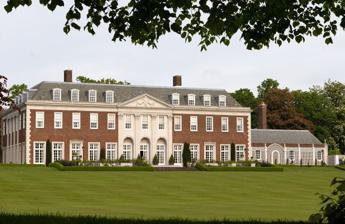
Building: Winfield House
Country: United Kingdom
Year built: 1936
Official residence of the US ambassador to the UK in London Winfield House The garden front in 2009 Former names St Dunstan's General information Architectural style Neo-Georgian Location Regent's Park London , England Coordinates 51°31′51″N 0°09′52″W / 51.5308°N 0.1644°W / 51.5308; -0.1644 Current tenants US Ambassador to the UK and family (since 1955) Completed c. 1936 Client Barbara Woolworth Hutton Owner United States government Design and construction Architect(s) Leonard Rome Guthrie Architecture firm Wimperis, Simpson and Guthrie Winfield House is an English townhouse in Regent's Park , central London and the official residence of the United States Ambassador to the United Kingdom (formally, ambassador to the Court of St. James's ).  The grounds are 12 acres (4.9 ha), the largest private garden in London save for that of Buckingham Palace . The house was built for American heiress Barbara Woolworth Hutton in 1936 on the former Hertford–St. Dunstan estate that had been damaged by fire.  During the Second World War , the estate was used by the Royal Air Force .  Hutton donated it to the United States after the war, and since 1955 it has been the American ambassador's residence. The house is Grade II listed by Historic England as an "exceptional ambassador's residence and as a notable Neo-Georgian town house containing numerous features of note." Hertford Villa The first house on the site was Hertford Villa, the largest of the eight villas originally constructed in Regent's Park , pursuant to the development scheme of John Nash . This house was designed by Decimus Burton in 1825 for Francis Seymour-Conway, 3rd Marquess of Hertford , who used it for orgies. Burton's creation was described as, 'decorated simplicity, such as the hand of taste, aided by the purse of wealth can alone execute'. Burton's design was subsequently refurbished with an updated exterior. Later, this Georgian style villa became known as 'St Dunstan's' because of the distinctive clock that hung in front of it, which was purchased by the art-collecting Marquess of Hertford when it was auctioned from the church of St Dunstan-in-the-West prior to the church's demolition in 1829–30 for a road-widening scheme. Subsequent occupants who leased Hertford Villa–St. Dunstan's included American financier Otto Kahn and British newspaper proprietor Lord Rothermere . During the First World War, Kahn lent the house to a new charity for blinded servicemen, which took the name of St Dunstan's (now Blind Veterans UK ). After a fire in 1936, the house and grounds were purchased by Barbara Hutton and the fire-damaged home was then demolished . Winfield House Hutton commissioned a new mansion to be built in the Neo-Georgian style , which was designed by Leonard Rome Guthrie of the English architectural practice Wimperis, Simpson and Guthrie . The house was at first known by one of the names of its predecessor (St Dunstan's), but Lord Fraser of Lonsdale , head of the soldiers' charity, approached Hutton to explain that the similarity in the name and location of her house and his organisation (still with an office in Regent's Park) caused confusion, and he asked that she give up the historical name. She agreed to the request and chose a new name, derived from her grandfather Frank Winfield Woolworth , who had an estate, Winfield Hall , in Glen Cove, New York . During the Second World War, the house was used by a Royal Air Force barrage balloon unit and as an officers' club . It was visited during the war by film actor Cary Grant , who was married to Hutton at the time. After the war, Hutton sold the house to the American government for a token sum, one dollar. After extensive renovations, Winfield House became the ambassador's residence in 1955. The previous official residence at 14 Prince's Gate had been deemed inadequately secure. The house is listed on the U.S. Secretary of State 's Register of Culturally Significant Property , which denotes properties owned by the U.S. State Department with particular cultural or historical significance. The interiors have undergone several alterations at various points, including in 1969 by William Haines , a decorator and former silent film star. Grounds Winfield House is situated within twelve acres of grounds set into Regent's Park, which includes a small front wood, sculpture garden , formal garden , vegetable garden , and a grass tennis court, and a greenhouse directly behind the court, as well as an extensive lawn for entertaining which comprises the majority of the acreage.  Pathways and drives extend into the grounds, and connect the front garden and entrance to the rear. The property is surrounded by trees, primarily for security and privacy. Route 66 –themed drive connecting the rear grounds to the front entrance See also Architecture portal London portal United States portal Politics portal List of structures in London United Kingdom – United States relations U.S. Embassy, London British Ambassador's residence in Washington, D.C. , the British equivalent of Winfield House Deerfield Residence (Dublin), residence of the US ambassador to Ireland References